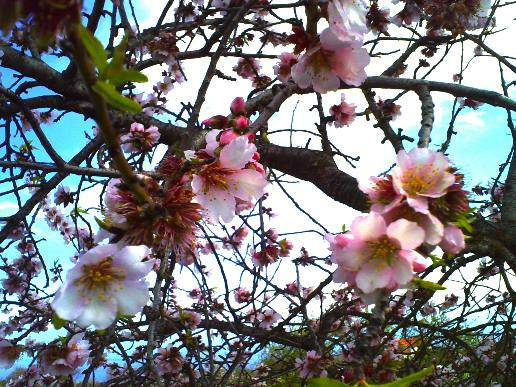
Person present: No